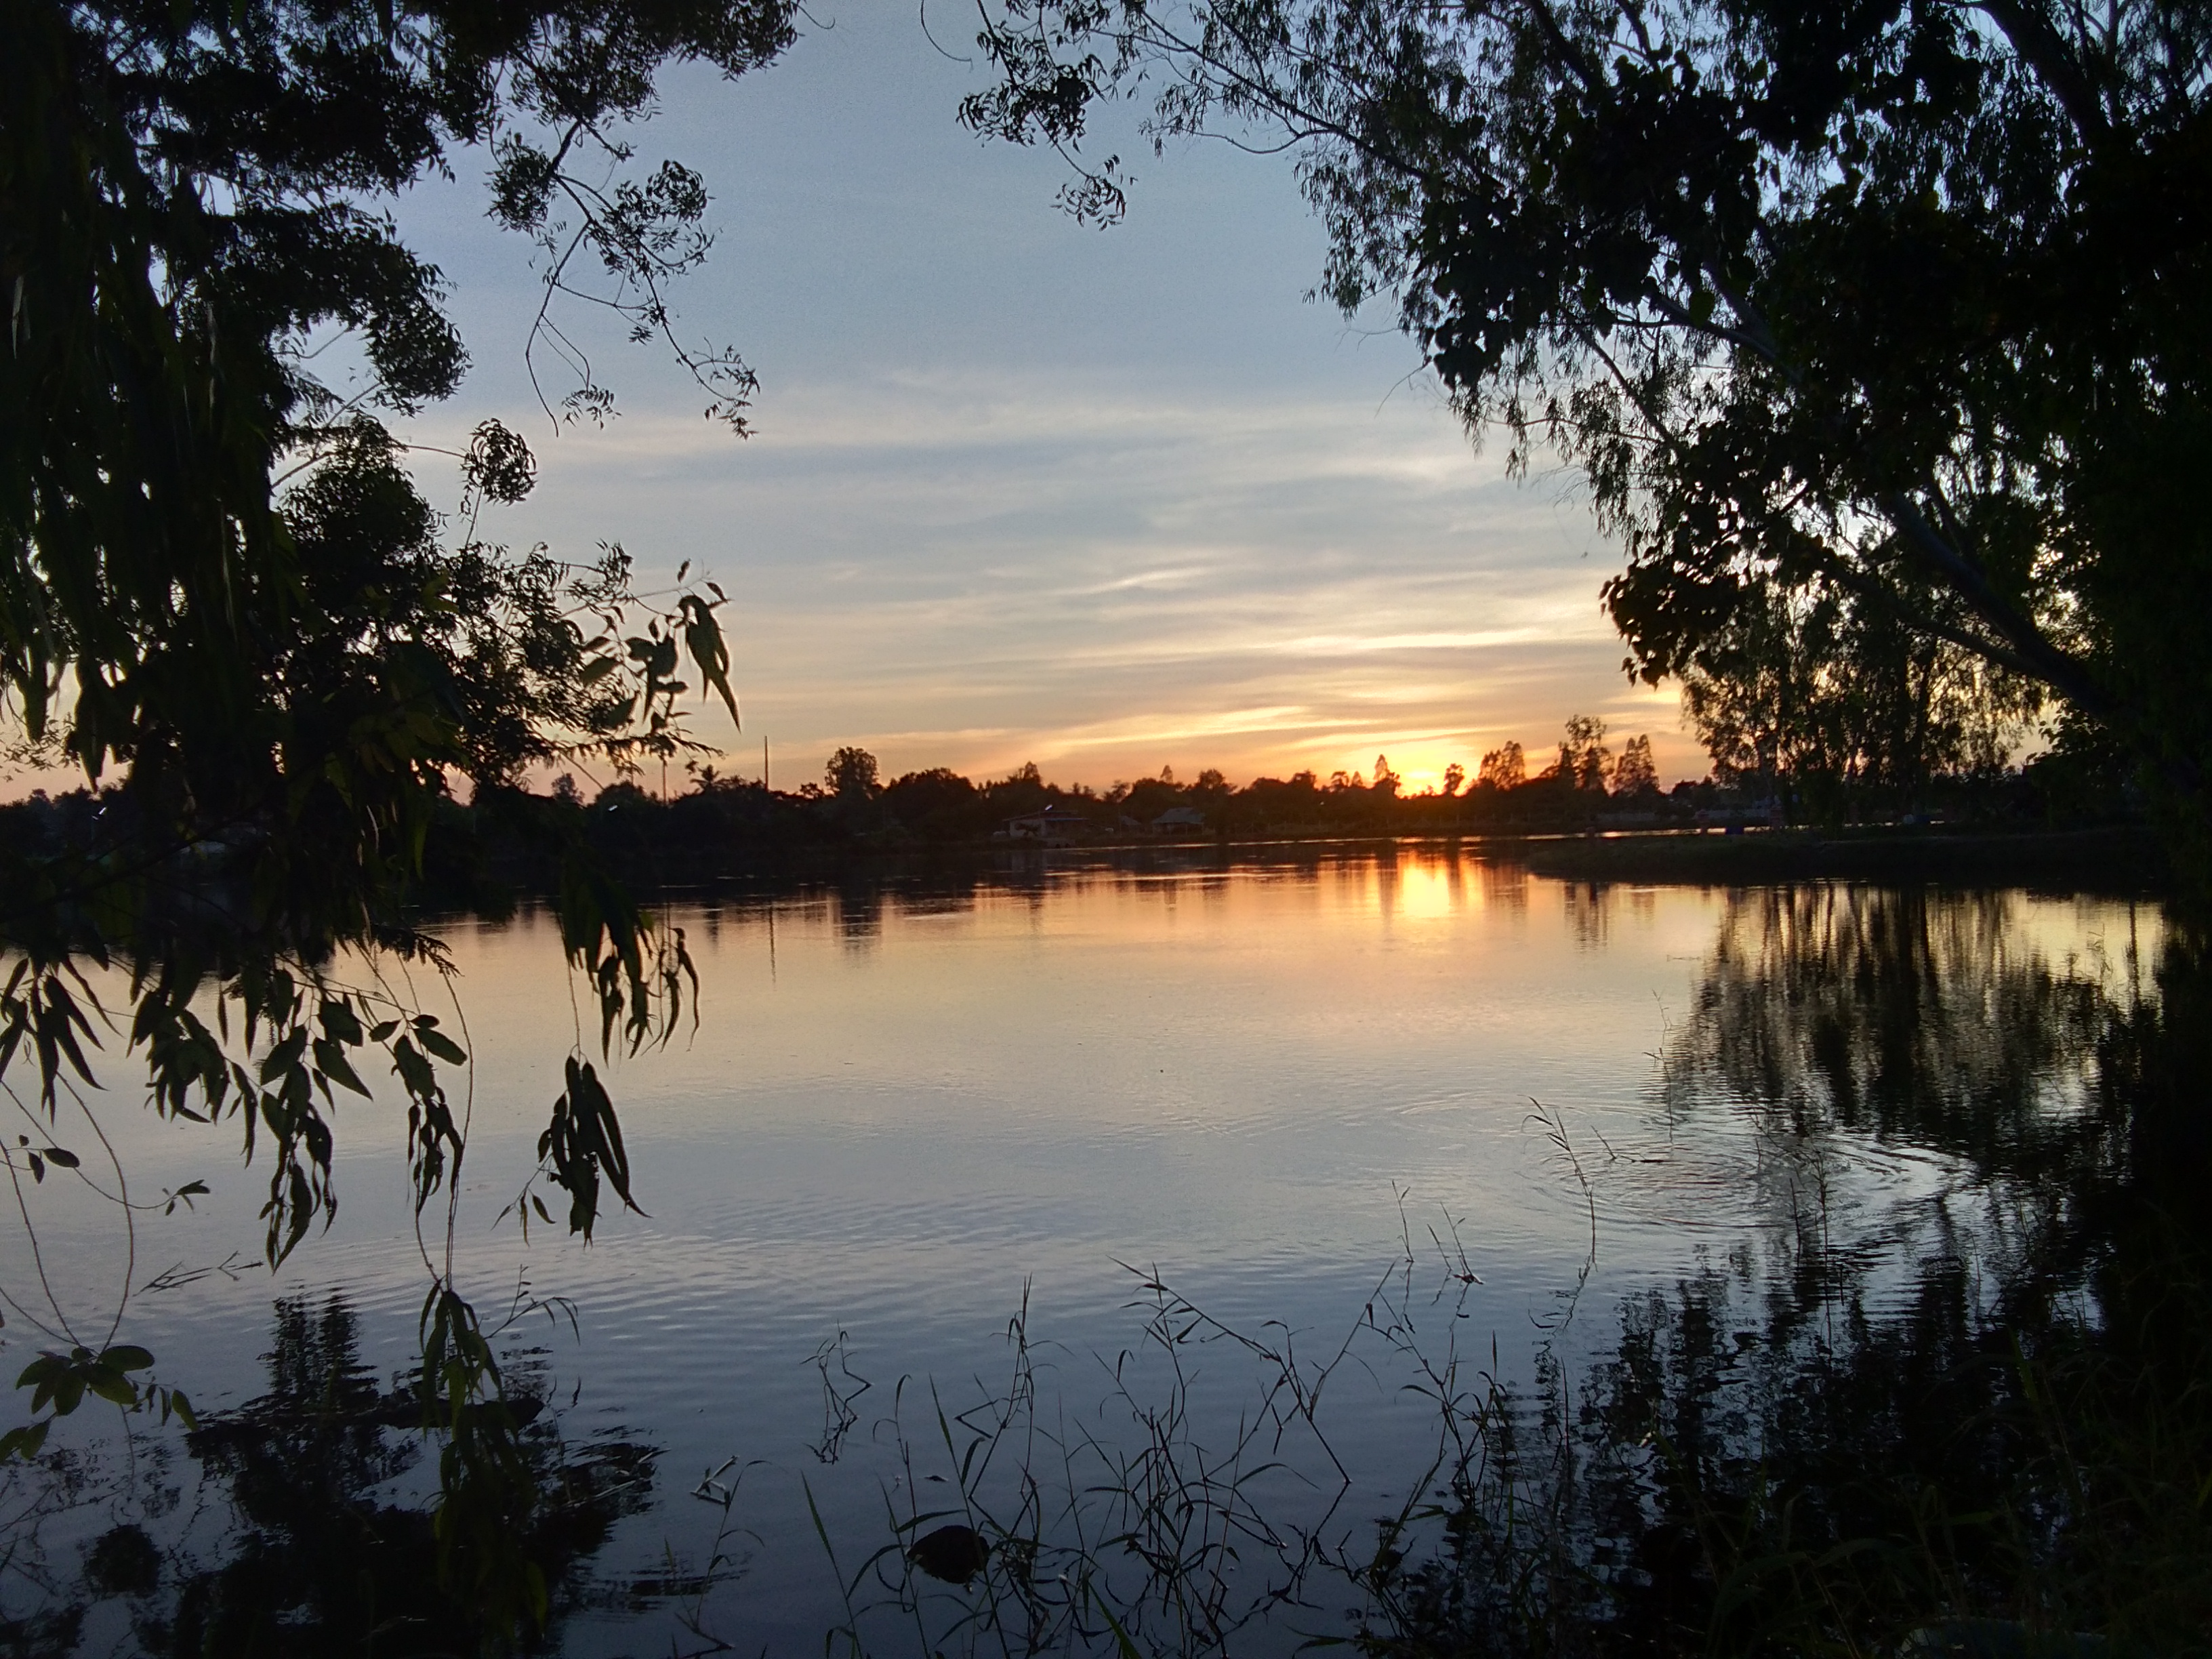
sunset, water, sky, body of water, natural landscape, nature, reflection, tree, evening, lake, river, natural environment, morning, bank, dusk, nature reserve, water resources, horizon, sunrise, cloud, bayou, waterway, landscape, pond, sunlight, calm, reservoir, floodplain, dawn, branch, watercourse, plant, wetland, loch, winter, riparian forest, afterglow, channel